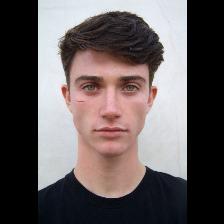
Label: Human